Mic-Mac hockey stick

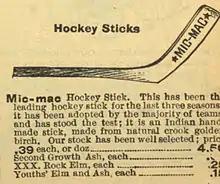
Mic Mac Hockey Stick in Eaton's catalogue, 1904

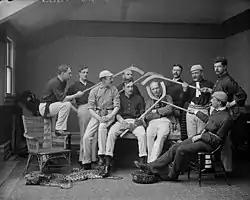
Sons of Lord Stanley and the Rideau Hall Rebels with Mic-Mac hockey sticks

In 1863, the Starr Manufacturing Company in Dartmouth, Nova Scotia, began to sell the Mic-Mac Hockey Stick nationally and internationally. Hockey became a popular sport in Canada in the 1890s, and through the first decade of the 20th century, the Mic-Mac was the best-selling hockey stick in Canada. By 1903, apart from farming, producing them was the primary occupation of the Mi'kmaq on reserves throughout Nova Scotia, particularly Shubenacadie, Indian Brook and Millbrook. In 1927 the department of Indian Affairs for Nova Scotia noted that the Mi'kmaq remained the "experts" at making hockey sticks. Mi'kmaq continued to make hockey sticks until the 1930s, when the product was industrialized.